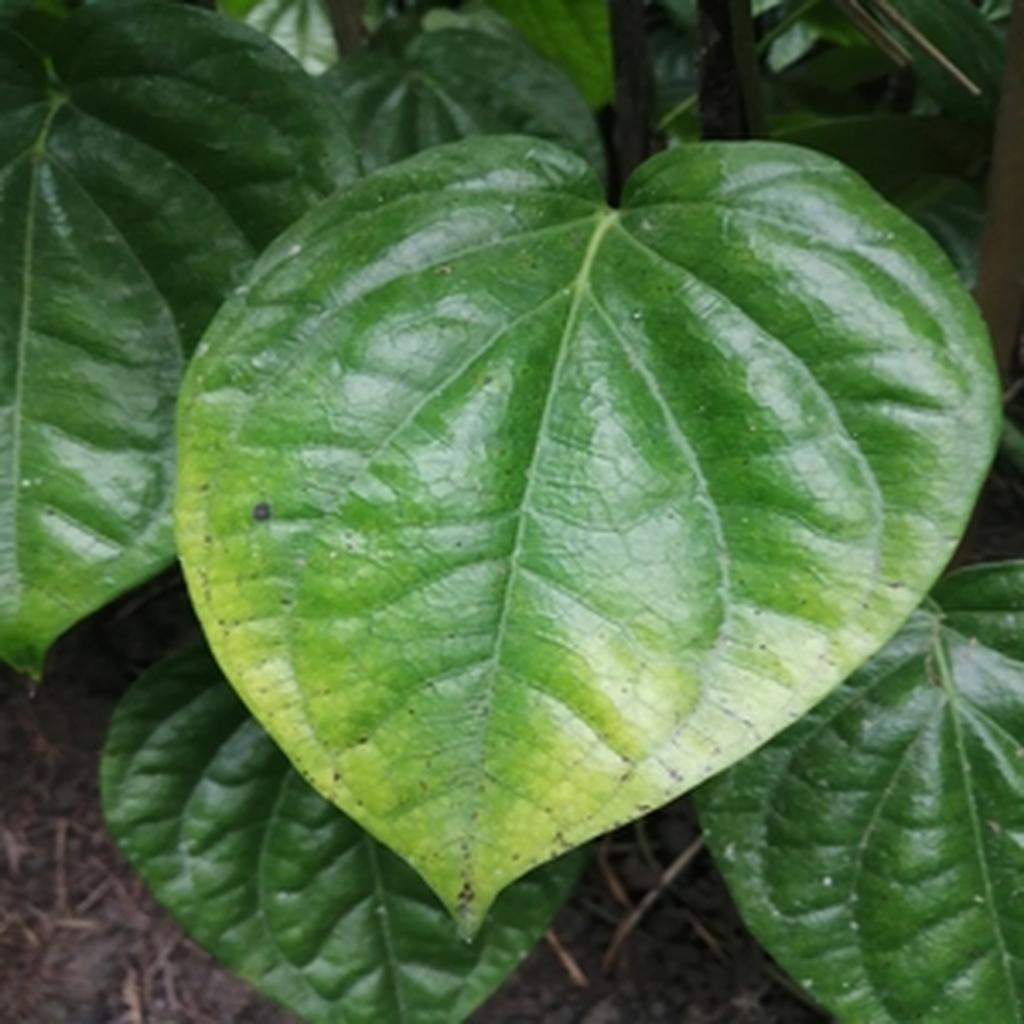
Label: Leaf_Spot